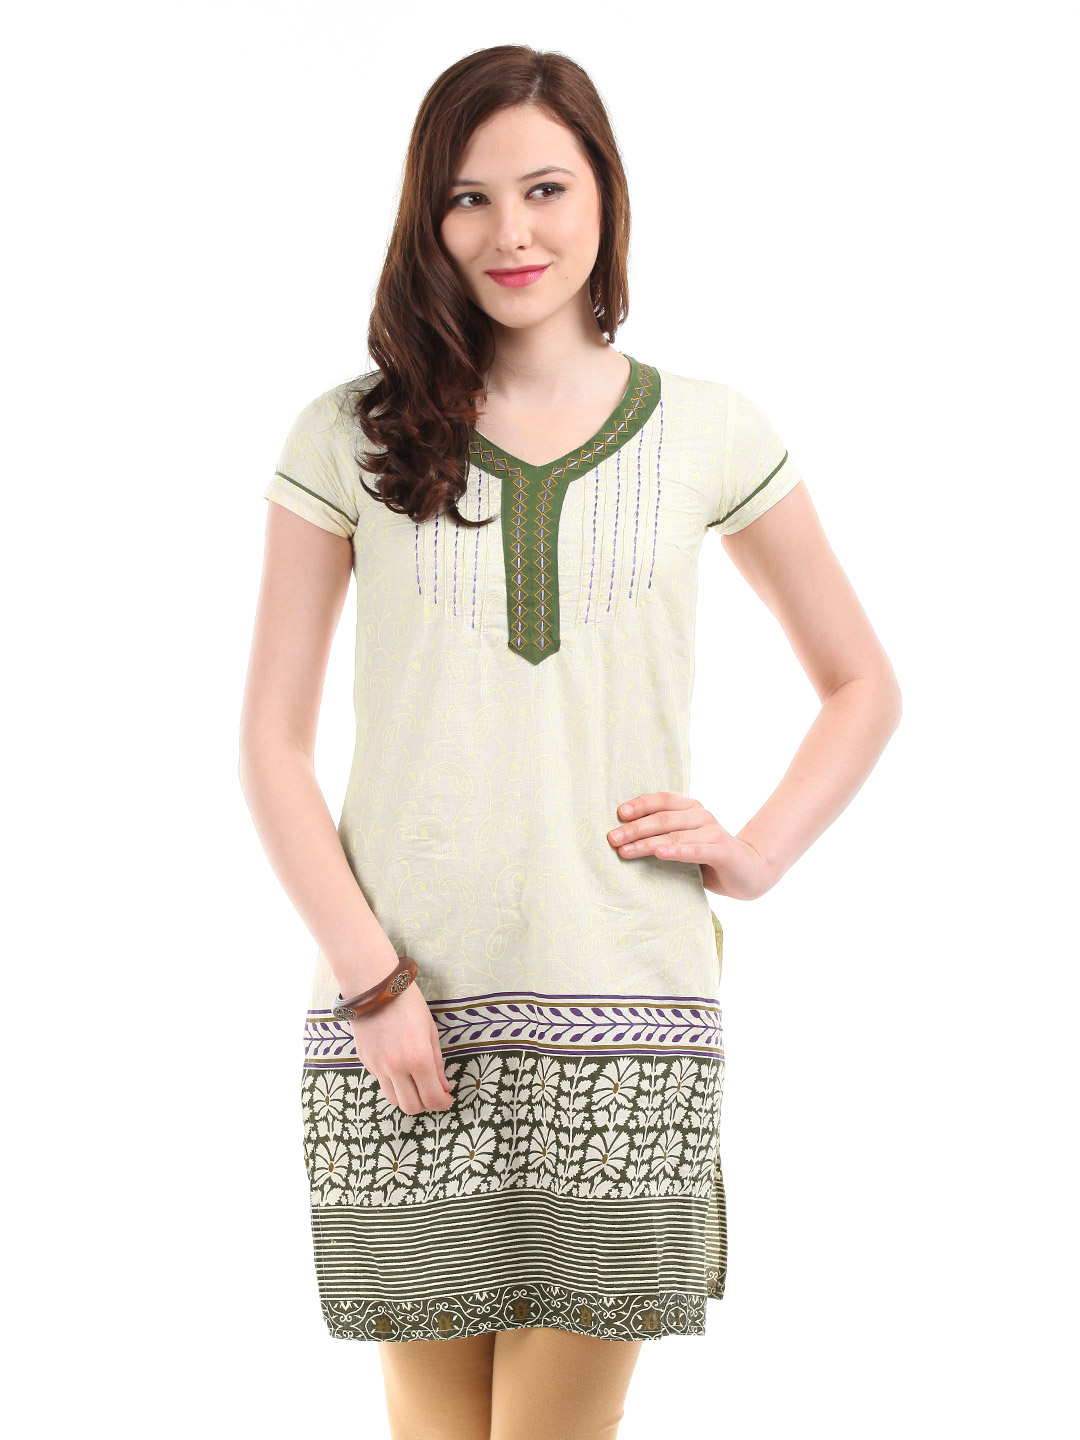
Vishudh Women Cream Printed Kurta
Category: Apparel / Topwear / Kurtas
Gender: Women
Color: Cream
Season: Fall 2011
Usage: Ethnic